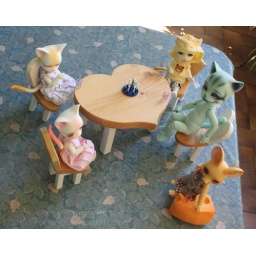
A drink in the balcony ^^ with the table and the chairs from Pipos ^^ plus the cheese property of Zen Zaroo :P